P. C. Hodgell

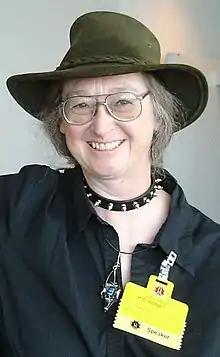
Hodgell at Worldcon 2006 (aka L. A. con IV)

Patricia "Pat" Christine Hodgell (born March 16, 1951) is an American fantasy writer and former academic. Hodgell taught in the English Department at University of Wisconsin–Oshkosh, but retired in 2006 to pursue a full-time writing career. She has won several awards for her works.